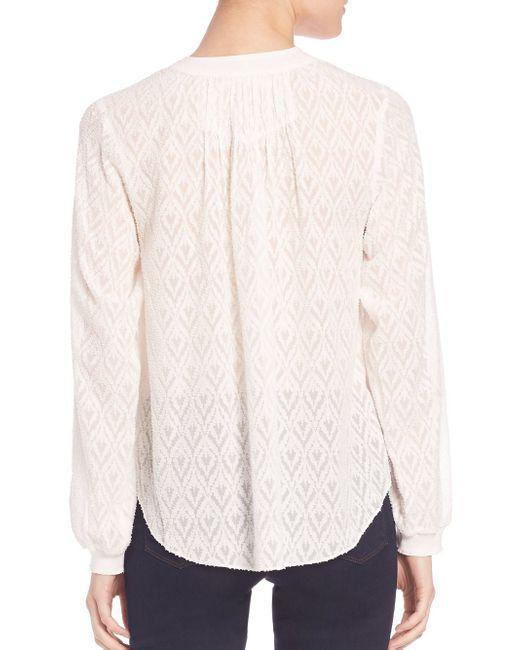
Cremefarbenes, gepunktetes Herz-Langarm-kragenloses Hemd für Damen